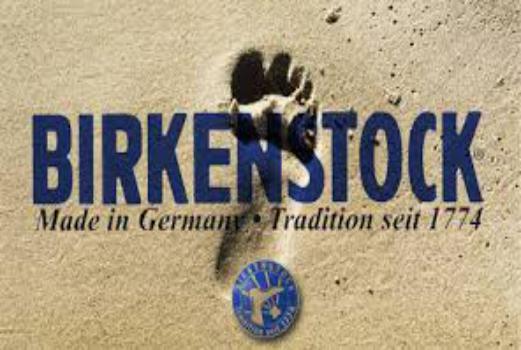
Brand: Birkenstock
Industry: Clothes